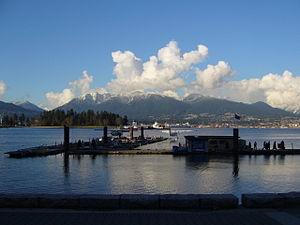
Ville et nature en Colombie-Britannique - Vancouver, un exemple d'intégration
La Colombie-Britannique ou Colombie britannique, est une province du Canada, sur la côte Ouest, bordée à l'est par l'Alberta et au nord par le Yukon et les Territoires du Nord-Ouest. Elle partage aussi deux frontières avec les États-Unis. La façade océanique suit entièrement le relief des chaînes côtières du Pacifique au-delà desquelles s'étend le plateau intérieur sur les contreforts des Rocheuses. Elle est située dans la région physiographique des cordillères de l'Ouest.